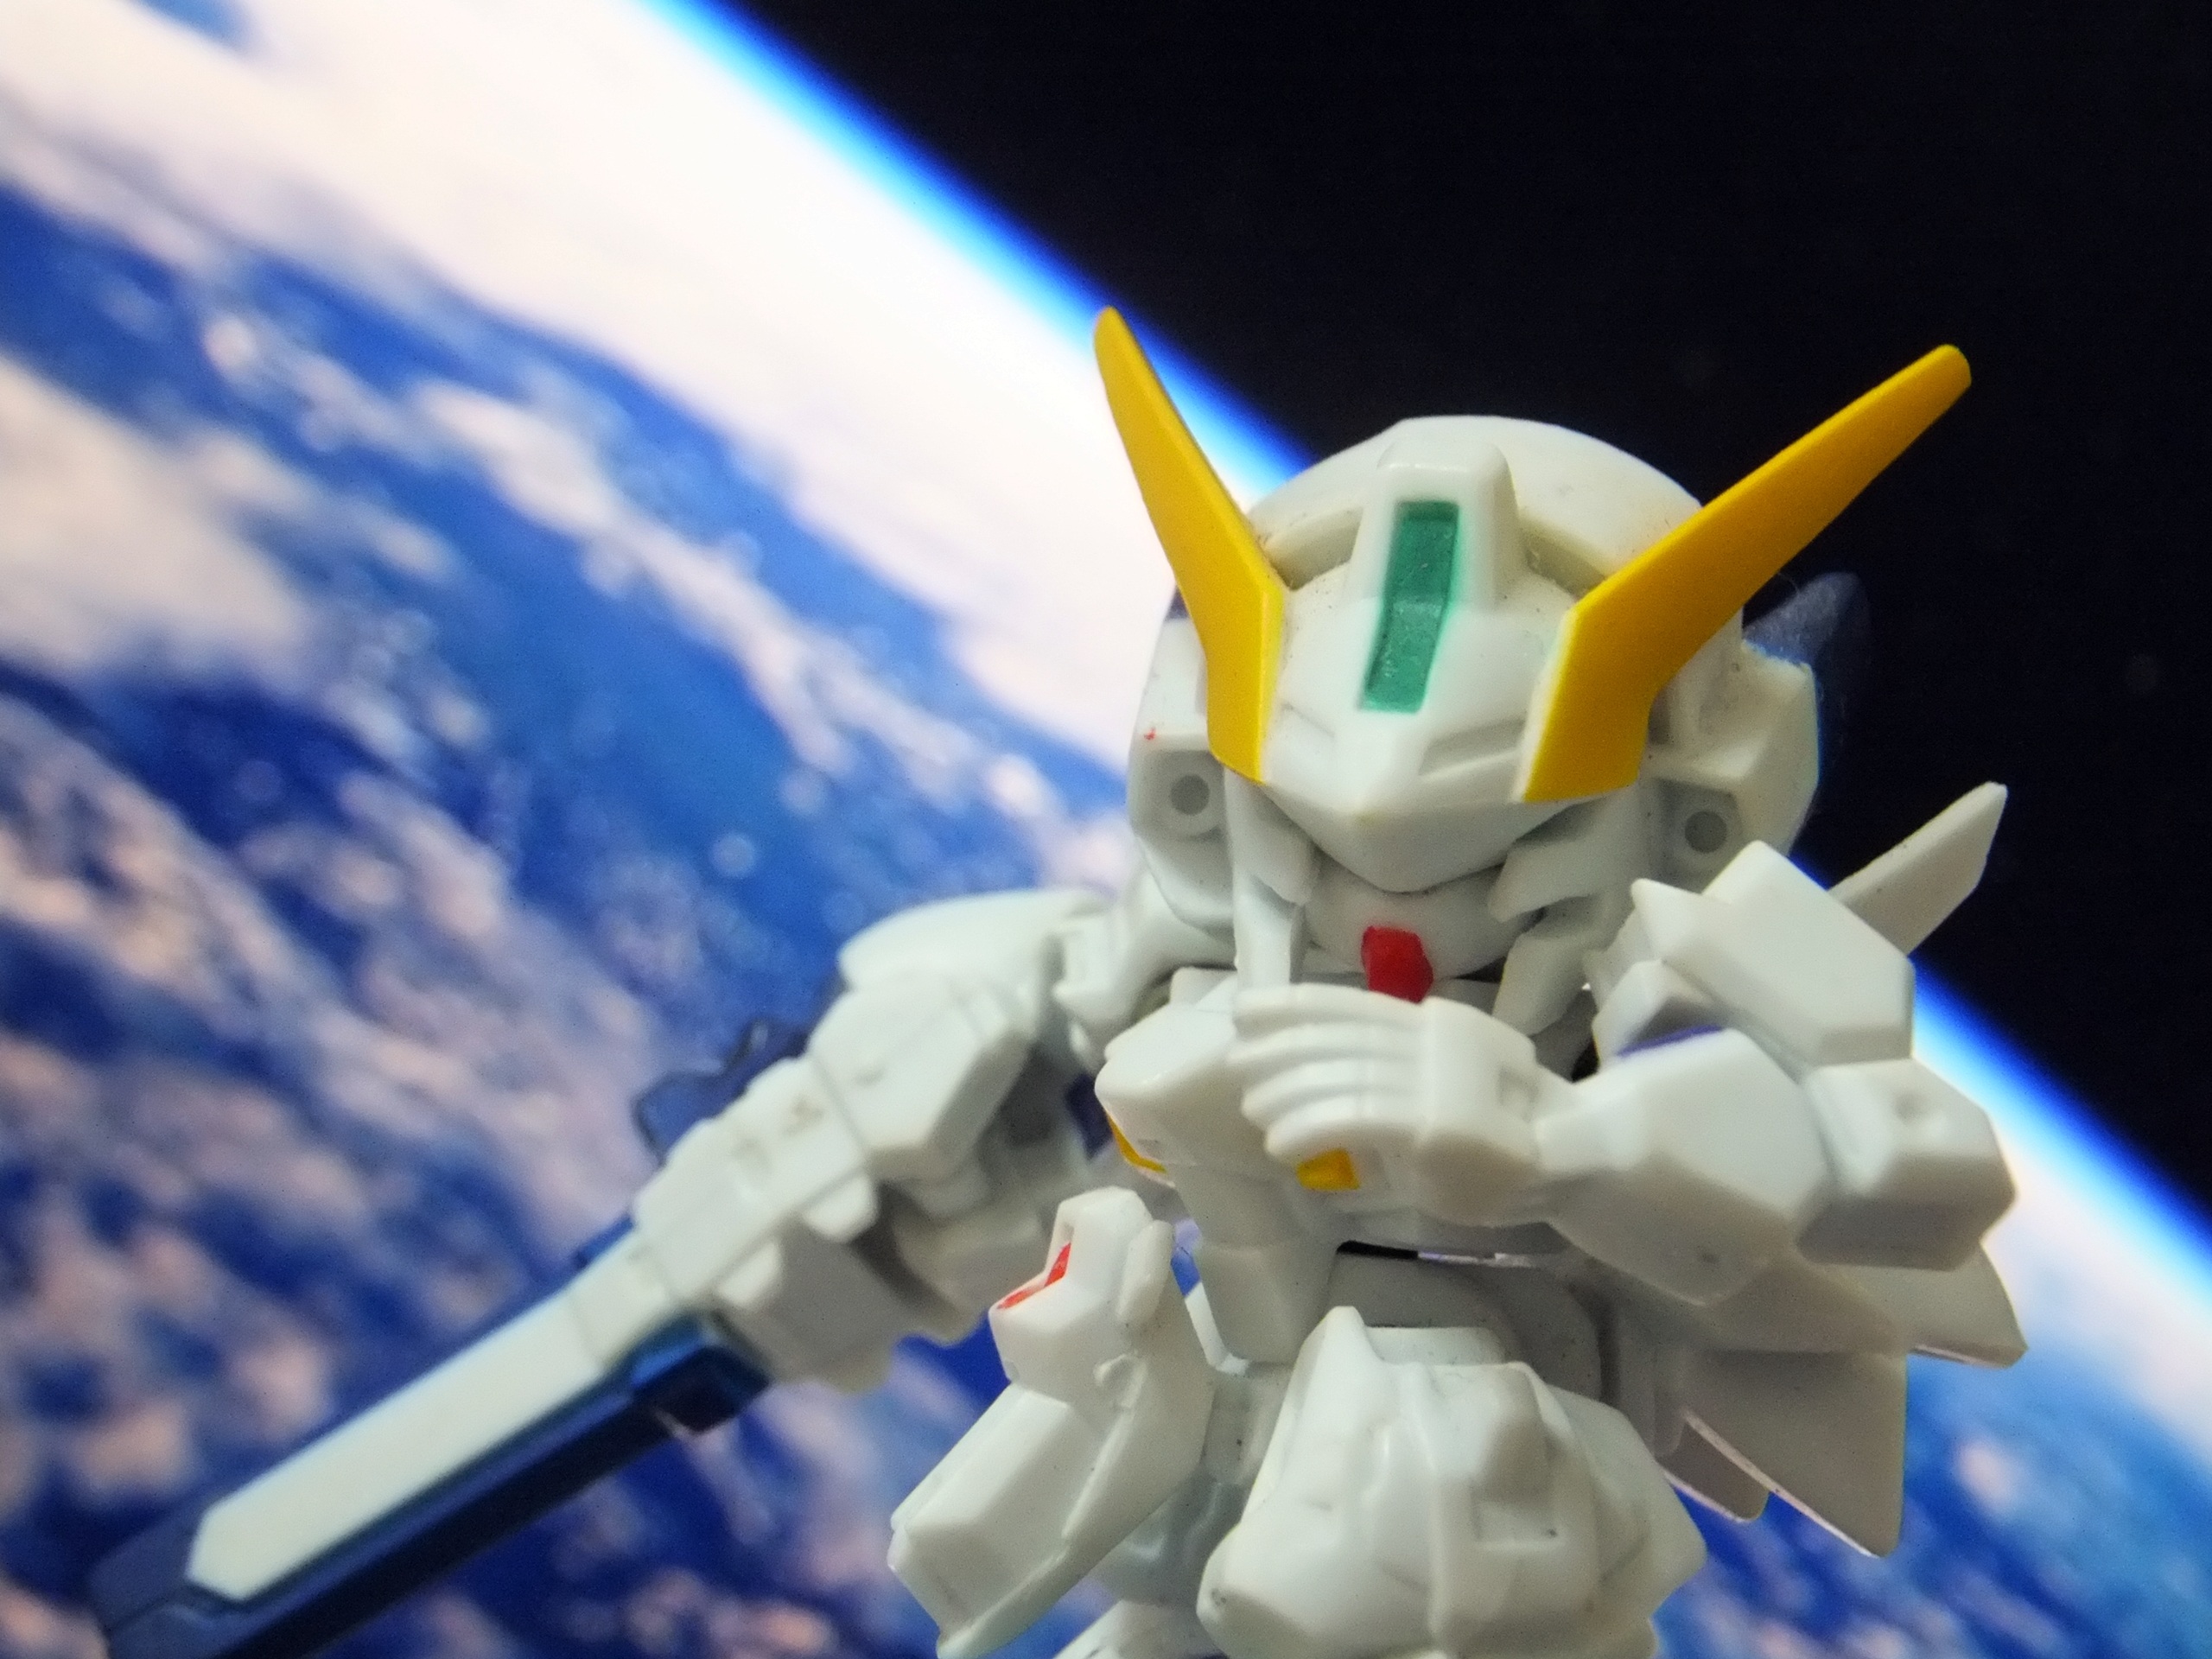
model, collection, space, toy, toys, robot, screenshot, gundam, mecha, chickasha pong